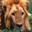
Label: lion